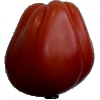
Label: tomato_heart